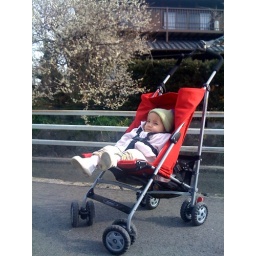
Small girl in stroller & white plum blossoms.